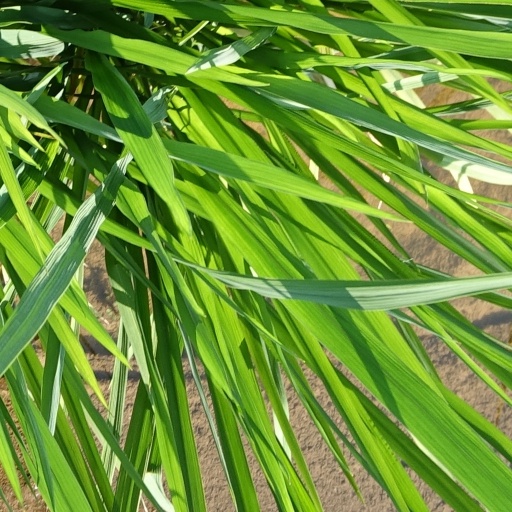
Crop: rice